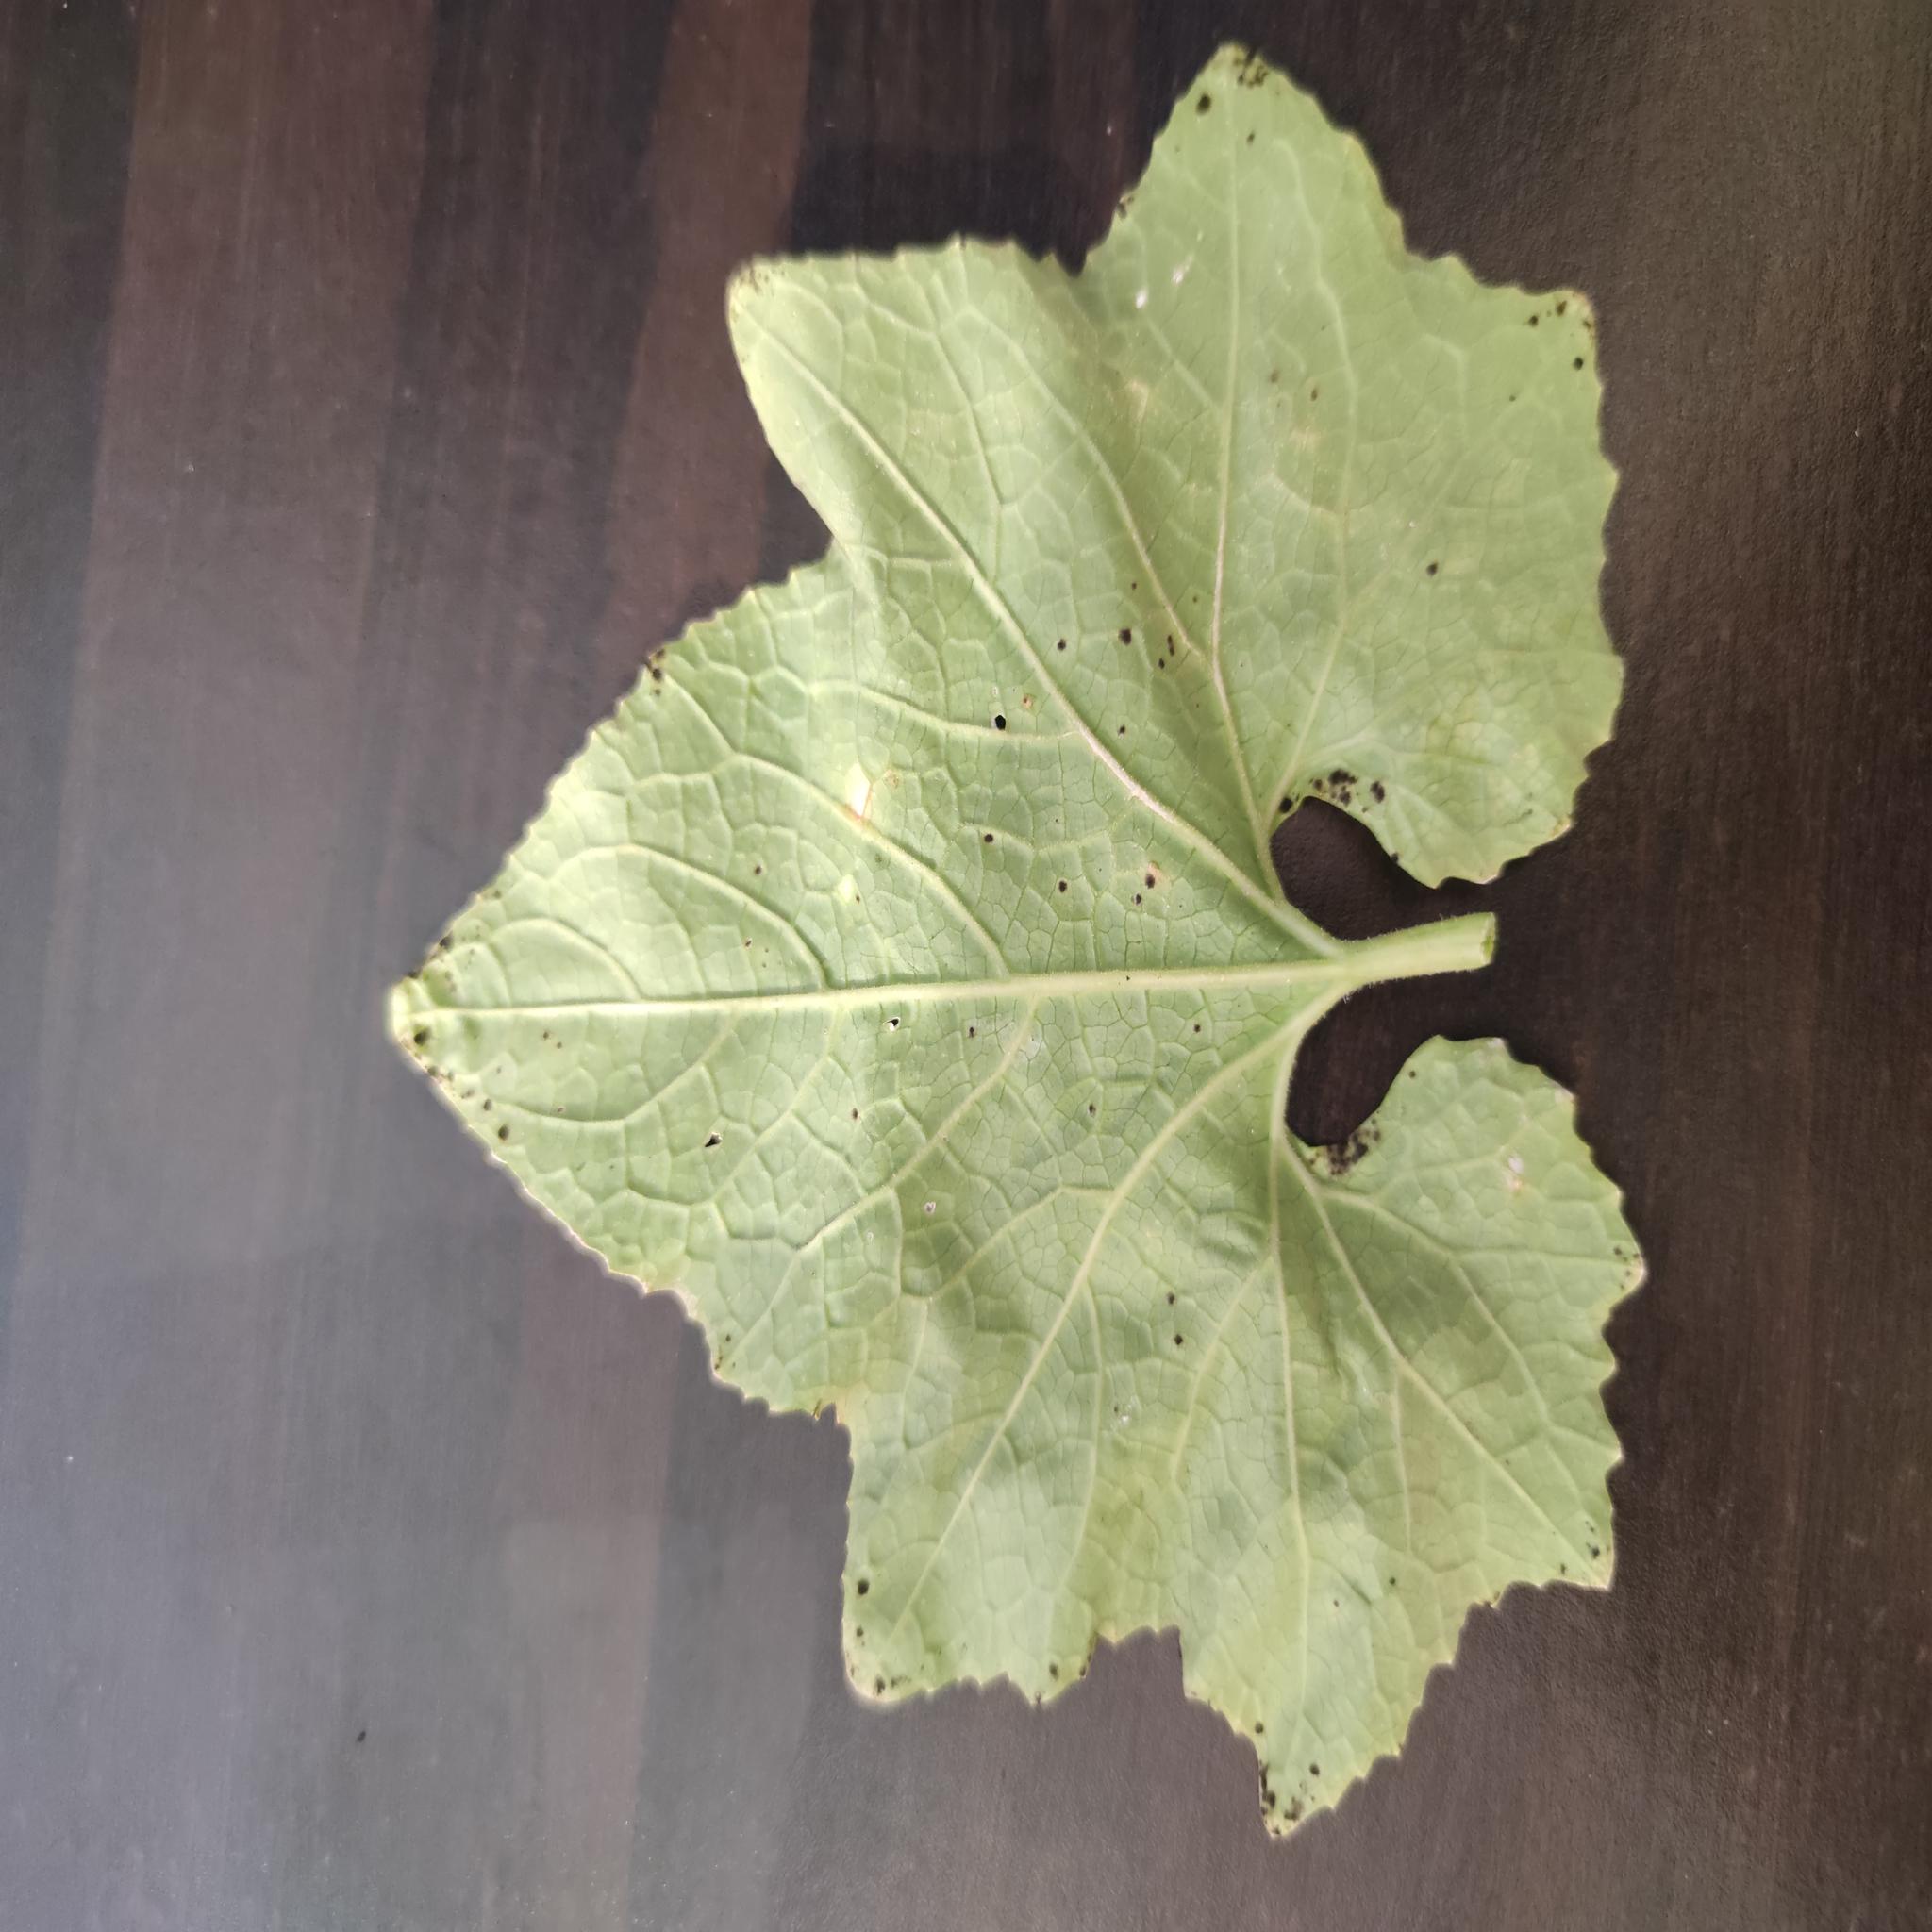
Label: Aphid